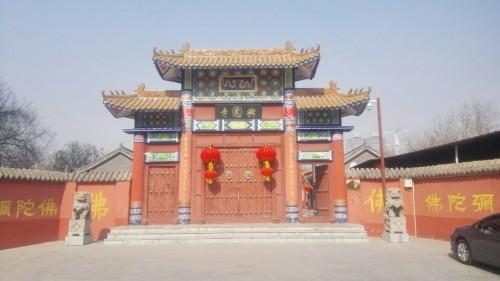
地标名称：兴国寺
所在城市：石家庄市·裕华区